Ivan Vilibor Sinčić

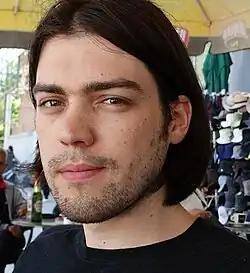
Sinčić in 2015

Ivan Vilibor Sinčić (born 28 August 1990), or simply Ivan Sinčić, is a Croatian politician and anti-eviction activist. He served as chairman of the Key of Croatia party (formerly known as "Human Shield") and as a member of the European Parliament from 2019 to 2024.